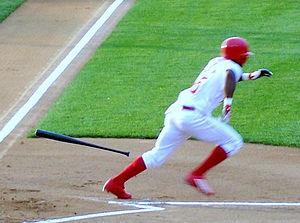
Michael Ray Bourn est un voltigeur des Orioles de Baltimore de la Ligue majeure de baseball.